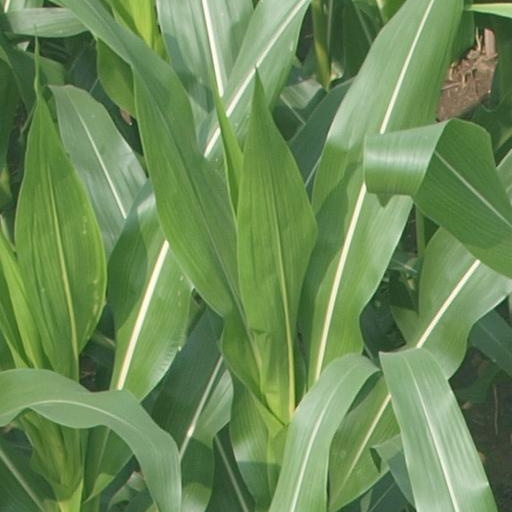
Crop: maize; corn